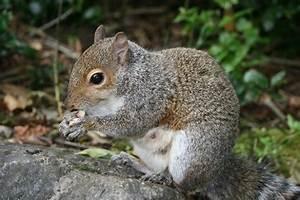
squirrel